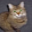
Label: cat